Seventy-second session of the United Nations General Assembly

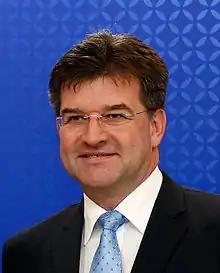
President of the 72nd General Assembly Miroslav Lajcak

The seventy-second session of the United Nations General Assembly opened on 12 September 2017. The president of the United Nations General Assembly was from the Eastern European Group.